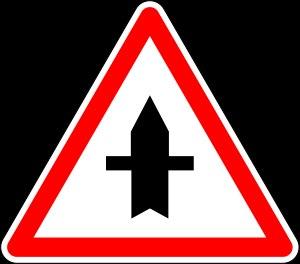
Les règles relatives aux intersections et aux priorités sont définies dans le Chapitre V : Intersections et priorité de passage du code de la route.